Augustaanlage

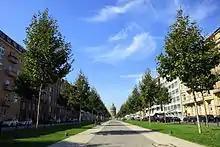
Augustaanlage, view into town

The Augustaanlage is a four-lane street in Mannheim that has been developed as an avenue and connects the Mannheim downtown via the Bundesstraße 37 with the Bundesautobahn 656 in the east as a main axis.